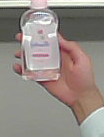
Product: johnson_baby